Afua's Diary

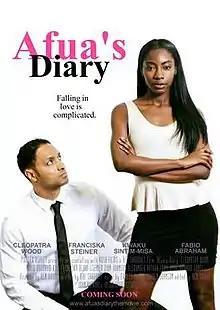

Afua's Diary is a 2015 romantic drama-comedy, written and produced by Bibi Owusu Shadbolt and directed by Ben Owusu. It stars Cleopatra Wood and Fabio Abraham and features Kwaku Sintim-Misa, Franciska Bijou Steiner and Zion Johnson in supporting roles.